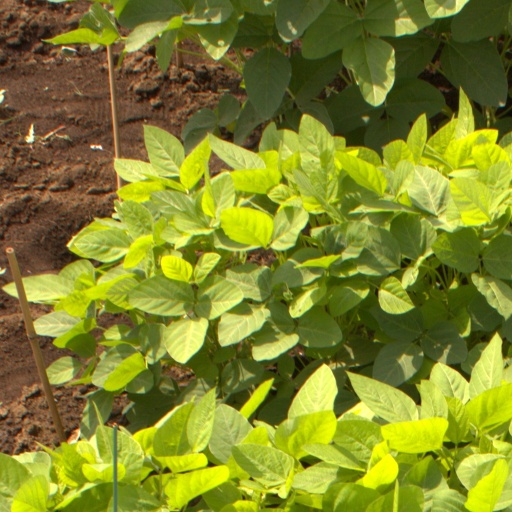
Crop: soybean